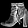
Label: Ankle boot